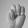
ASL letter: M